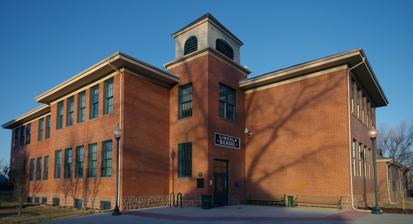
Building: Lincoln School (Erie, Colorado)
Country: United States of America
Year built: 1906
United States historic place Lincoln School U.S. National Register of Historic Places Location 645 Holbrook St., Erie, Colorado Coordinates 40°03′03″N 105°03′00″W / 40.0507°N 105.0499°W / 40.0507; -105.0499 Area 1 acre (0.40 ha) Built 1906 NRHP reference No. 81000188 Added to NRHP July 22, 1981 The Lincoln School in Erie, Colorado , at 645 Holbrook St., was built in 1906.  It was listed on the National Register of Historic Places in 1981. It was expanded in 1920 by addition of four more classrooms.  It served as a school until 1966. It operated as a school until 1966. In 1981 it was serving as the Erie Town Hall . In 2021 it is still the town hall . It was renovated and turned into a town hall in 1998. In 2015 it was designated Erie's third local landmark. References